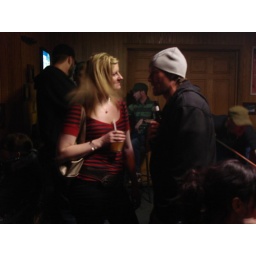
girl in red shirt